Wind profiler

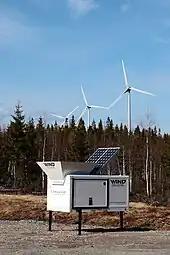
WindCollector2 with a Scintec SODAR SFAS

A wind profiler is a type of weather observing equipment that uses radar, sound waves (SODAR), or lasers (LIDAR) to detect the wind speed and direction at various elevations above the ground. Readings are made at each kilometer above sea level, up to the extent of the troposphere (i.e., between 8 and 17 km above mean sea level). Above this level there is inadequate water vapor present to produce a radar "bounce." The data synthesized from wind direction and speed is very useful to meteorological forecasting and timely reporting for flight planning. A twelve-hour history of data is available through NOAA websites.